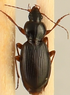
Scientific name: Synuchus impunctatus
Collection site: Bartlett Experimental Forest NEON (BART), plot BART_068